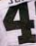
Number: 4